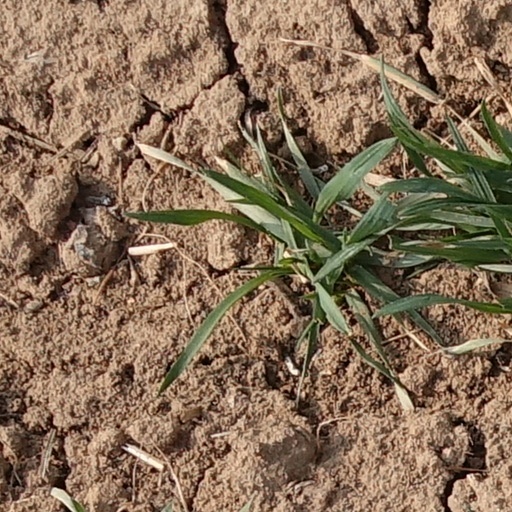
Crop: wheat